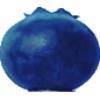
Label: huckleberry